William of Louth

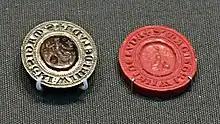
William of Louth's seal, now in the British Museum

William of Louth, also known as William de Luda (died 1298) was a medieval Bishop of Ely.